Art of Dying (band)

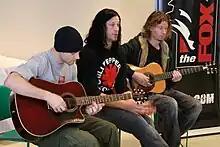
Art of Dying in 2007

Art of Dying is a Canadian rock band from Vancouver, British Columbia, formed in 2004 by lead singer Jonny Hetherington and guitarist Greg Bradley. Soon after, the duo added Chris Witoski on rhythm guitar, bassist Matt Rhode, and drummer Flavio Cirillo.